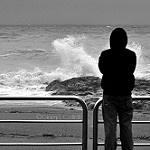
Label: sea